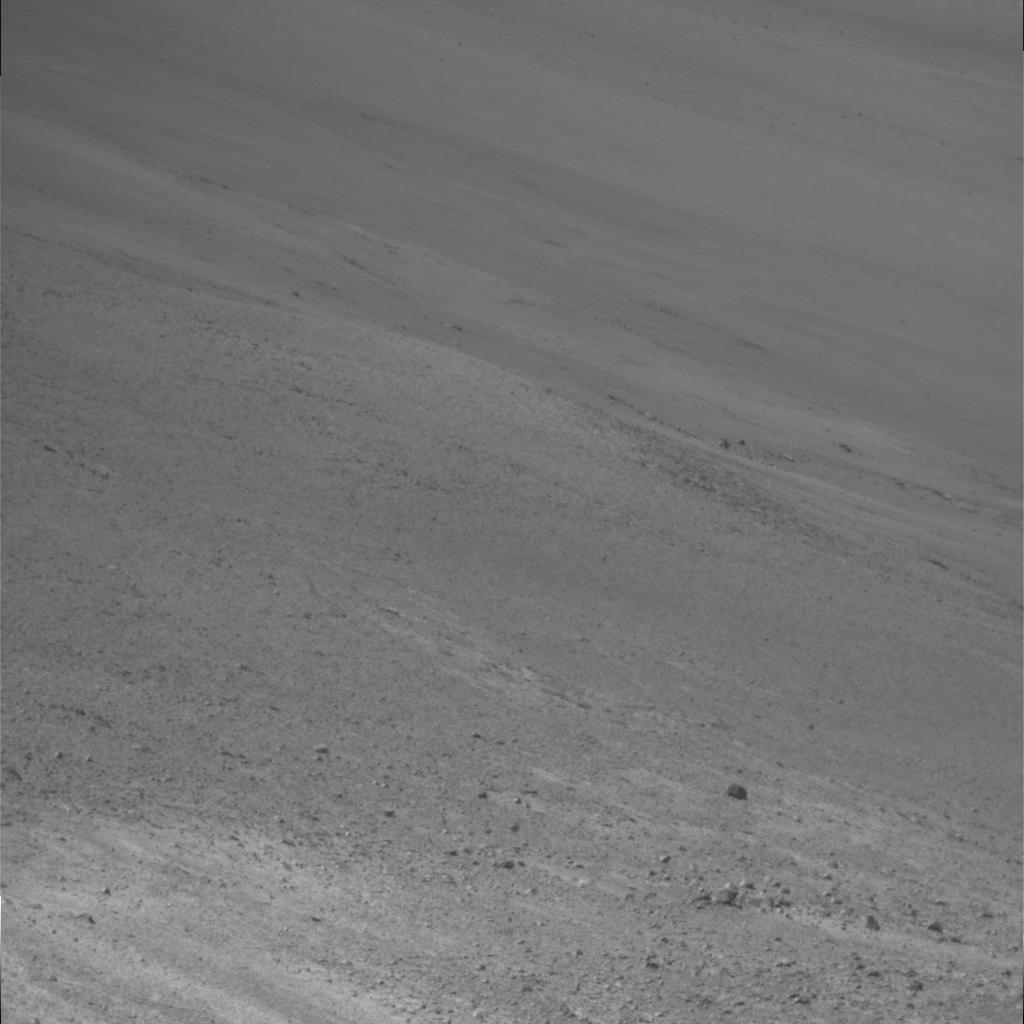
Surface features visible: Clasts, Dunes/Ripples, Soil, Nearby Surface